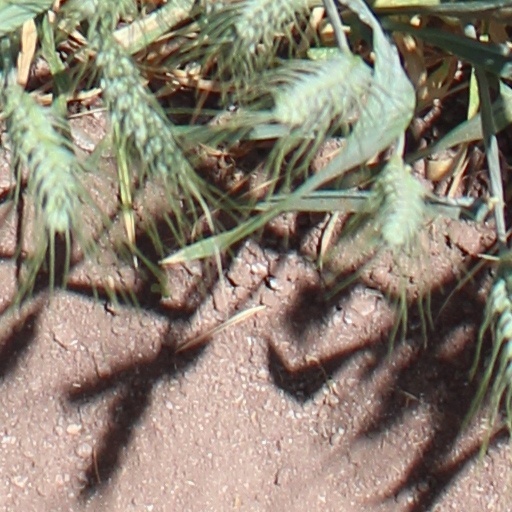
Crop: wheat